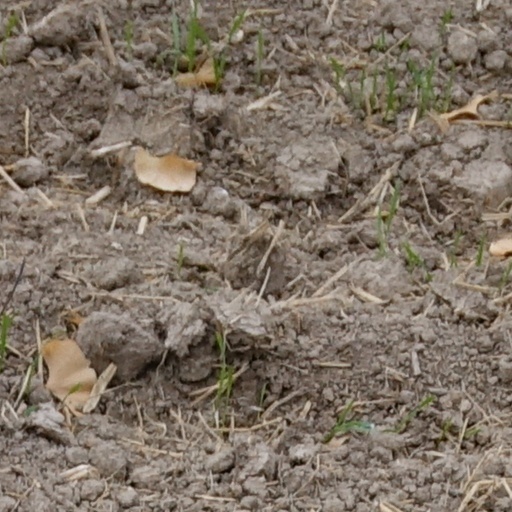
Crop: wheat